Aurel Stein

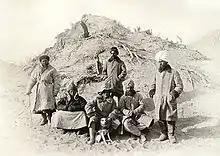
Photograph of Aurel Stein, with his dog and research team, in the Tarim Basin

Stein made four major expeditions to Central Asia—in 1900–1901, 1906–1908, 1913–1916 and 1930. He brought to light the hidden treasure of a great civilization which by then was practically lost to the world. One of his significant finds during his first journey during 1900–1901 was the Taklamakan Desert oasis of Dandan Oilik where he was able to uncover a number of relics. During his third expedition in 1913–1916, he excavated at Khara-Khoto. Later he explored in the Pamirs, seeking the site of the now-lost Stone Tower which the 2nd century polymath Claudius Ptolemy had noted as the half-way mark of the Silk Road in his famous treatise "Geography".